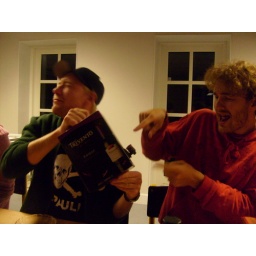
bag in a box